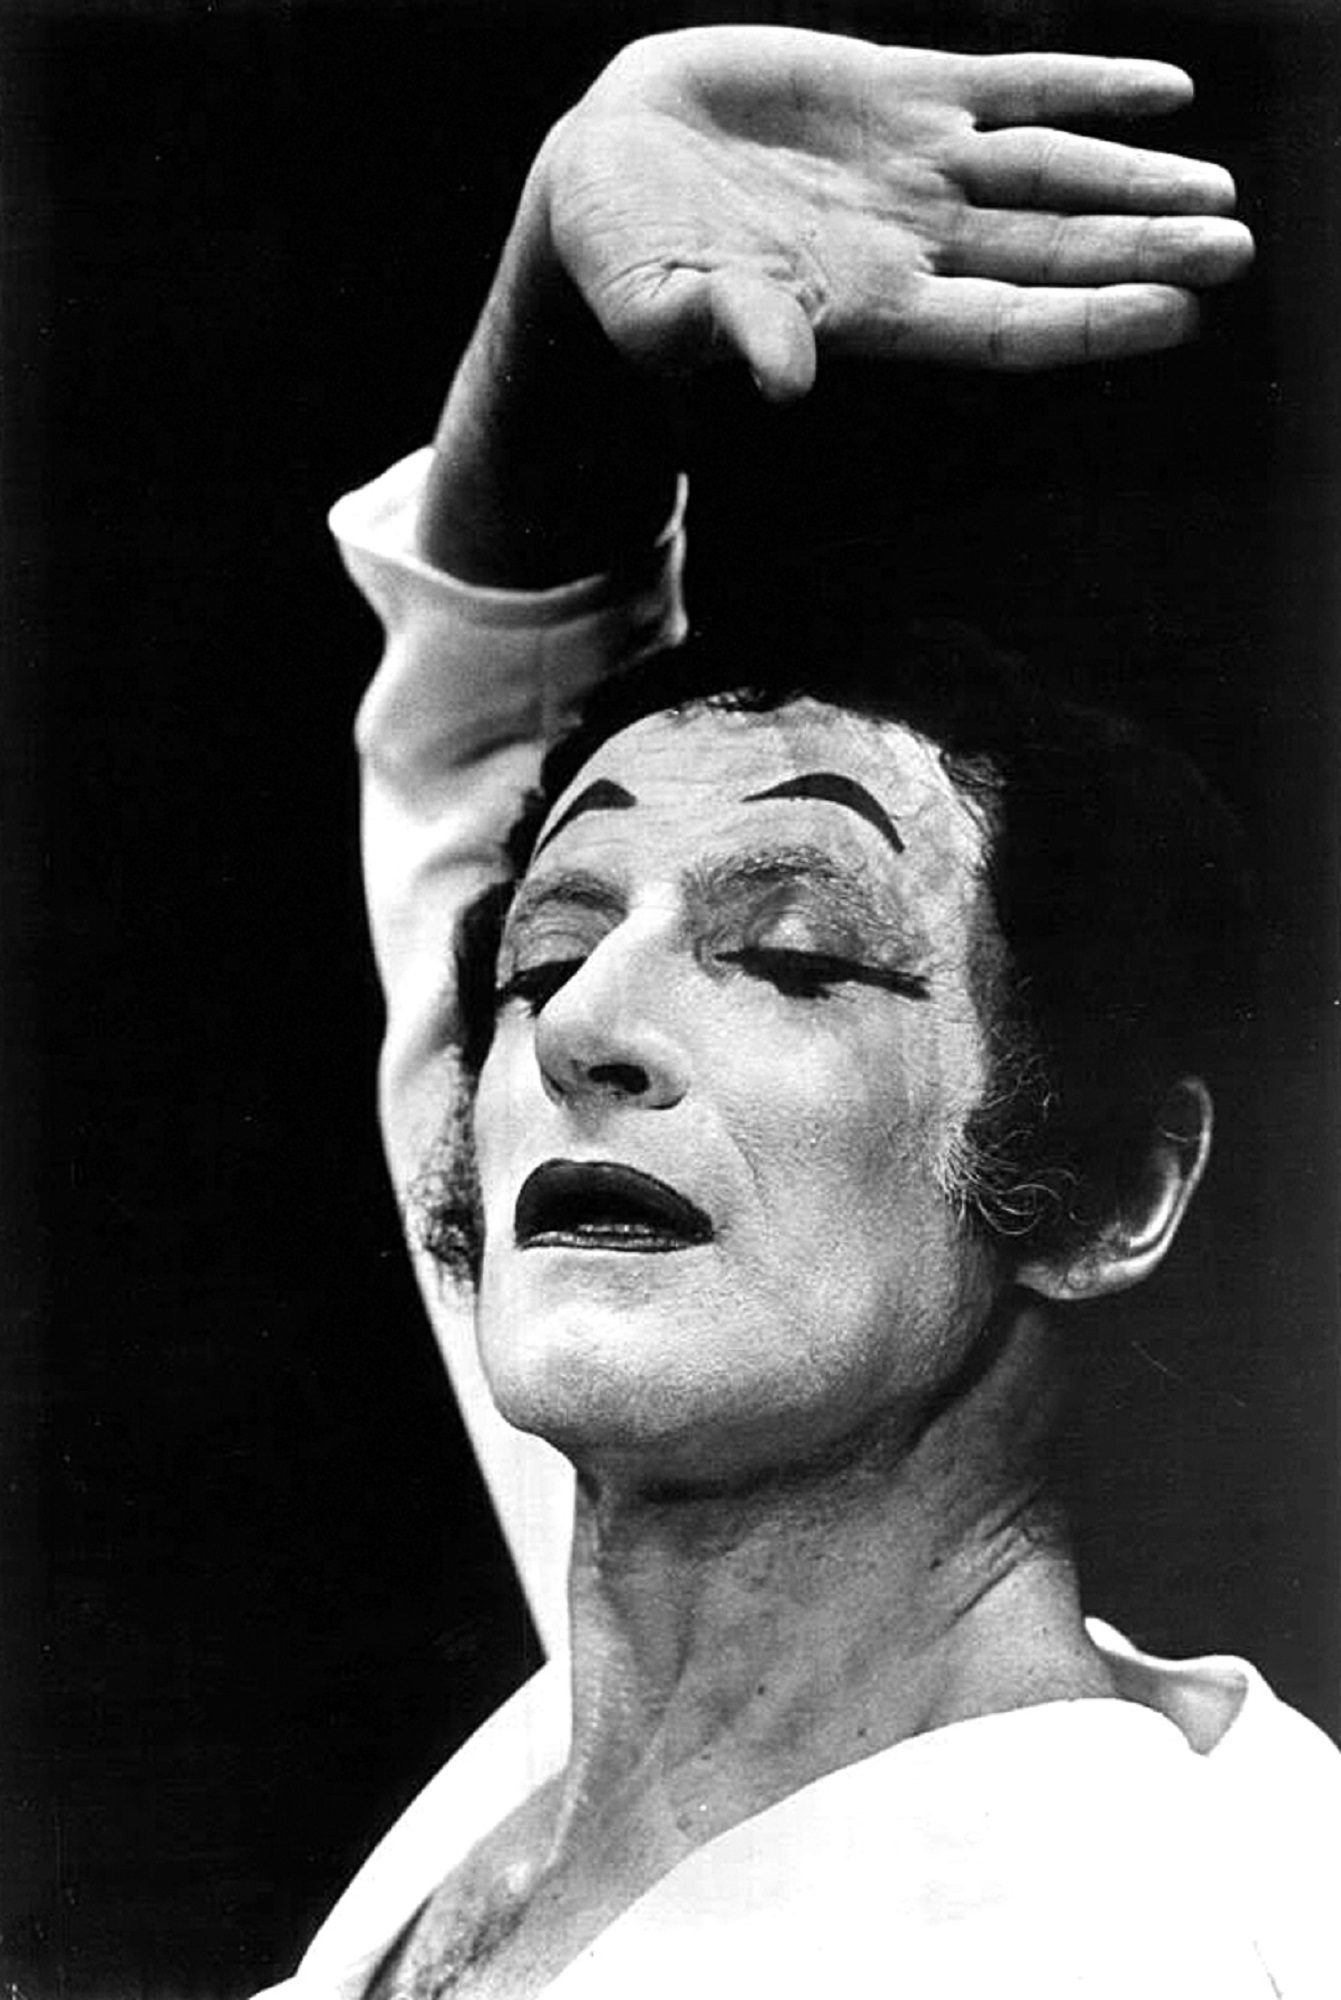
hand, black and white, portrait, performer, monochrome, face, sculpture, art, french, drawing, head, famous, entertainment, actor, mime, monochrome photography, marcel marceau, bip the clown, art of silence, influenced michael jackson